Passiontide

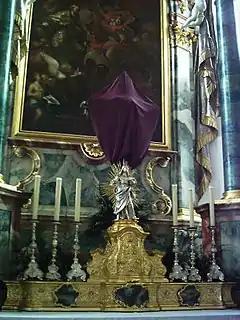
A cross veiled during Passiontide in Lent (Pfarrkirche St. Martin in Tannheim, Baden Württemberg, Germany).

Passiontide (in the Christian liturgical year) is a name for the last two weeks of Lent, beginning on the Fifth Sunday of Lent, long celebrated as Passion Sunday, and continuing through Lazarus Saturday. It commemorates the suffering of Christ (Latin passio = “suffering”). The second week of Passiontide is Holy Week, ending on Holy Saturday.